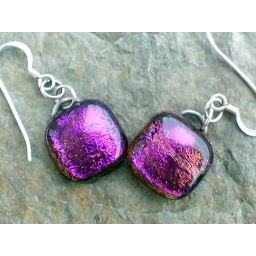
Willowglass' dichroic glass earrings on sterling silver earwires in a blend of purple and orange